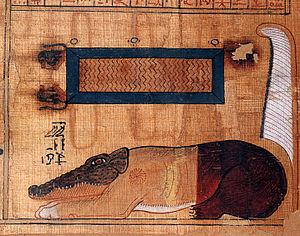
Selon les mythes funéraires des Anciens Égyptiens, l’au-delà est le lieu où séjournent les dieux, les bienheureux et les damnés. Domaine d'Osiris, ce monde supranaturel est à la fois souterrain, terrestre et céleste. Il est connu sous les dénominations de Kheret-Netjer, Ro-Sétaou, Douât et Neferet Imentet. La géographie de cet autre monde, ainsi que les êtres qui le peuplent, sont renseignés par divers écrits dont les Textes des pyramides, le Livre des deux chemins, le Livre des Morts, les Livres du monde souterrain et quelques contes.